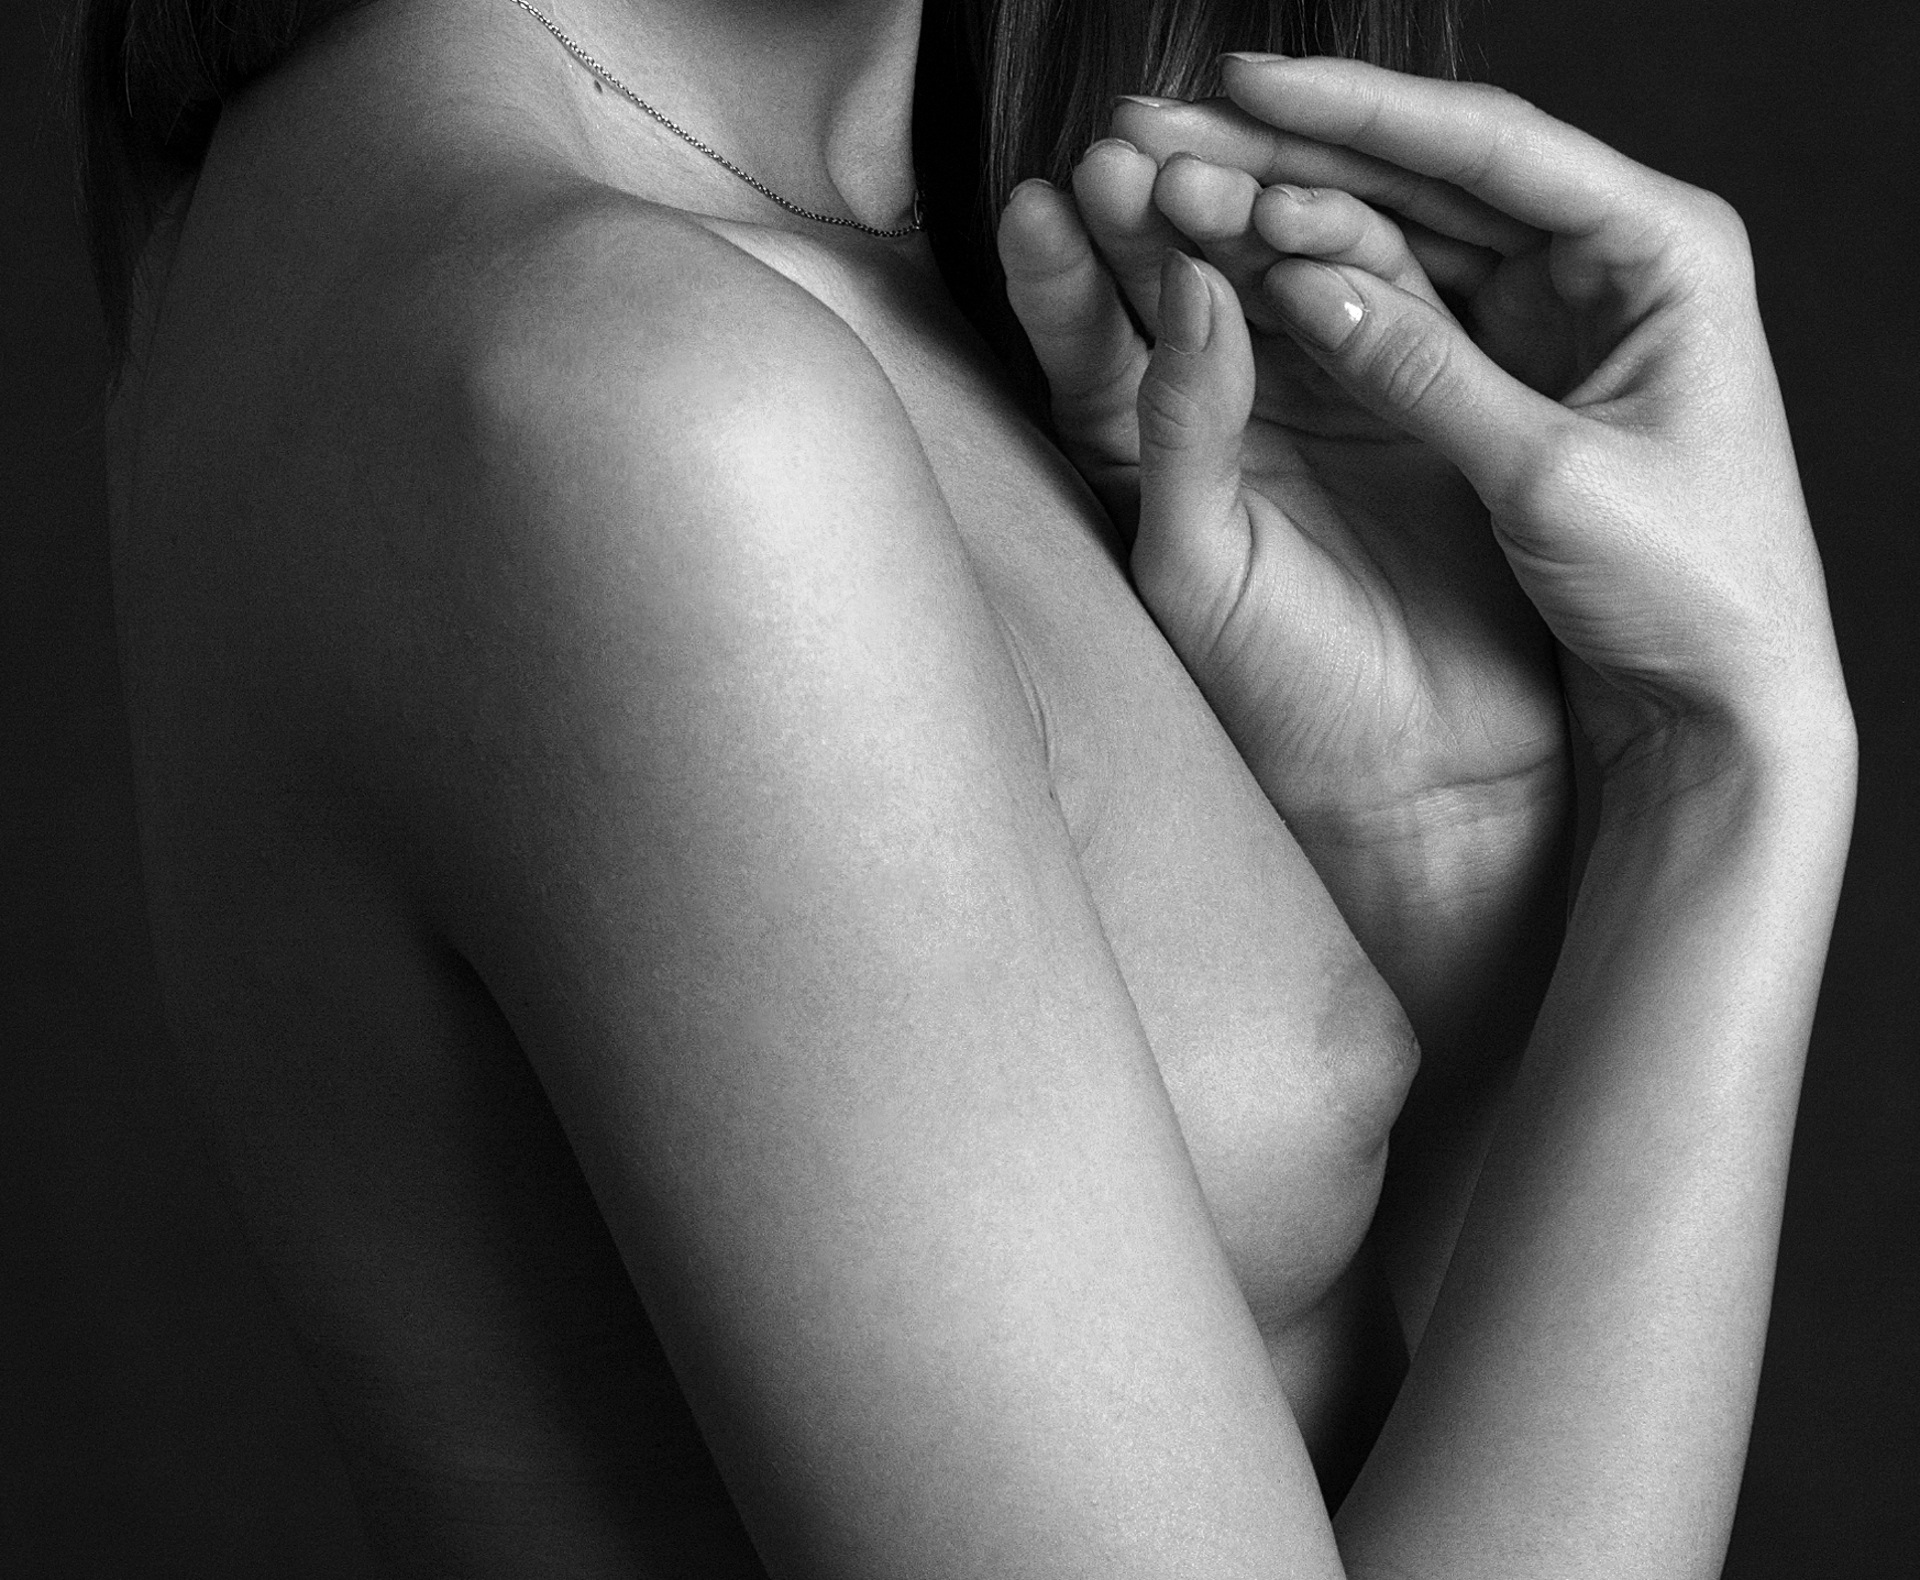
hand, person, black and white, girl, woman, photography, leg, model, finger, studio, black, monochrome, closeup, arm, muscle, mouth, chest, close up, human body, hands, beauty, beautiful, organ, body, interaction, the act of, the hand, sense, monochrome photography, art model